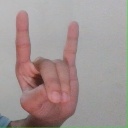
अक्षर: श